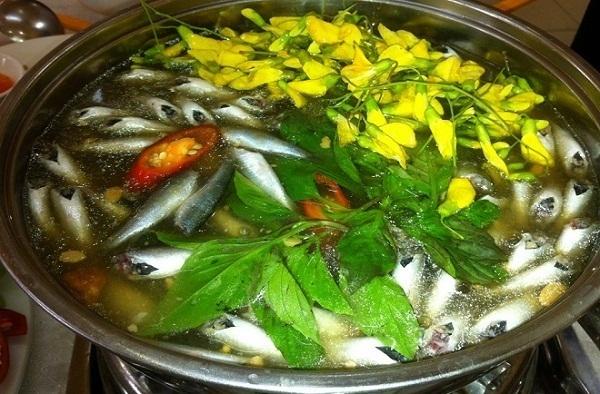
có nhiều nguyên liệu xuất hiện bên trong nồi thức ăn